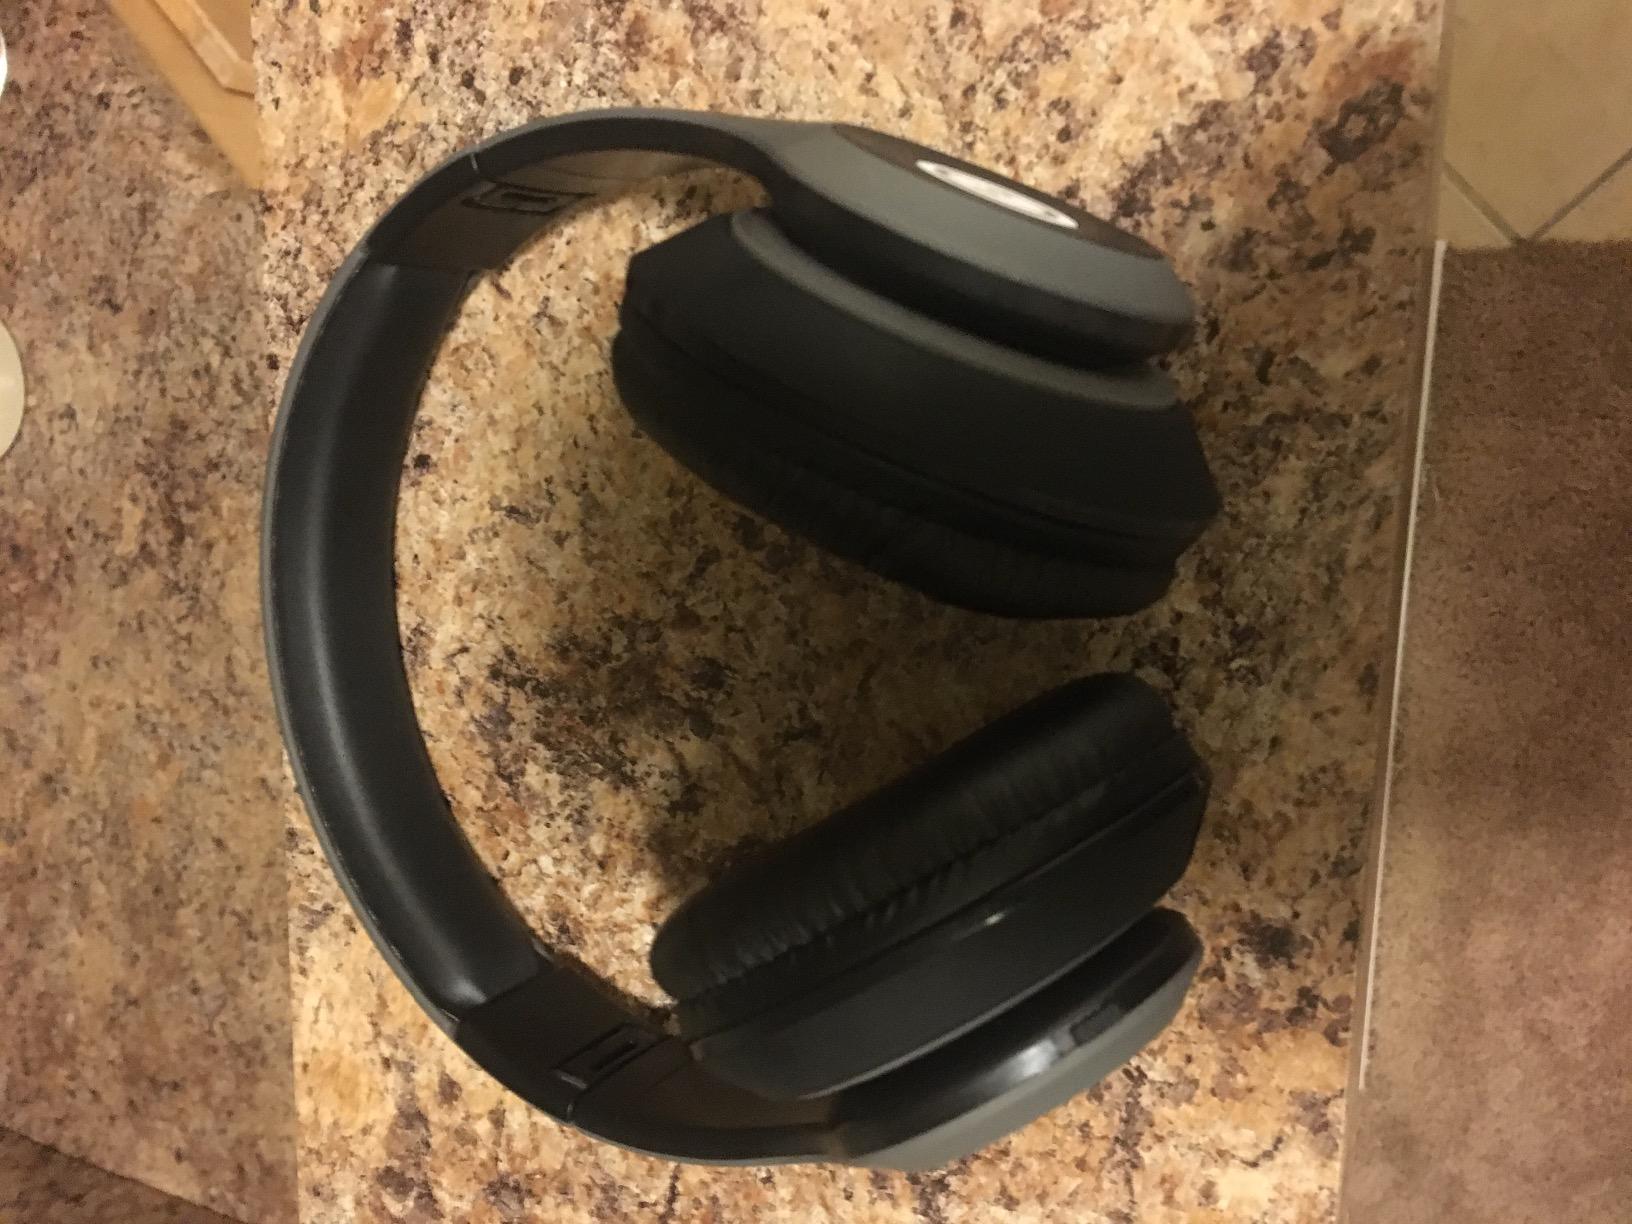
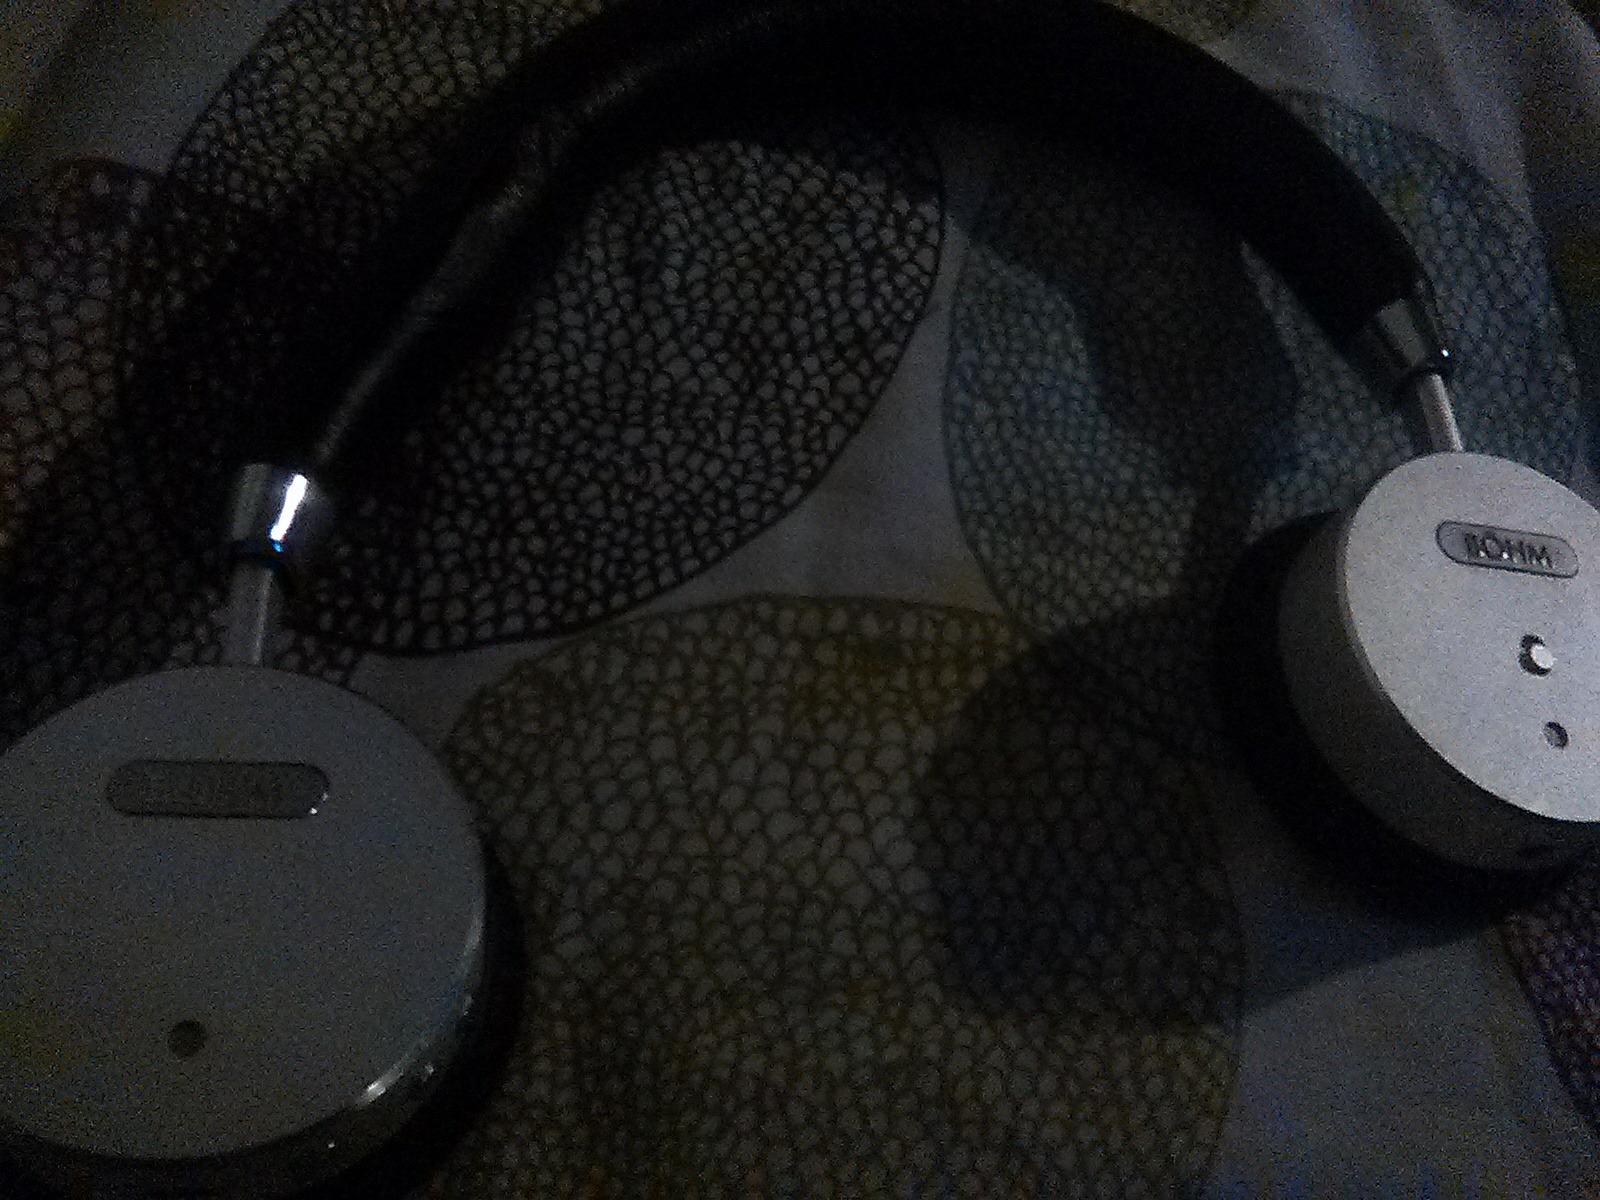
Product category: headphones
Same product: no